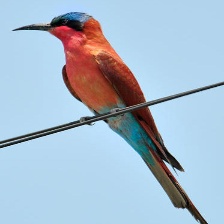
Species: CARMINE BEE-EATER
Scientific name: MEROPS NUBICOIDES
ImageNet parent category: bee_eater